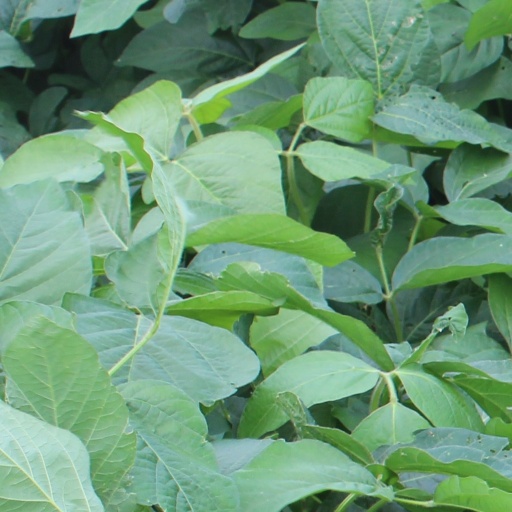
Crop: soybean